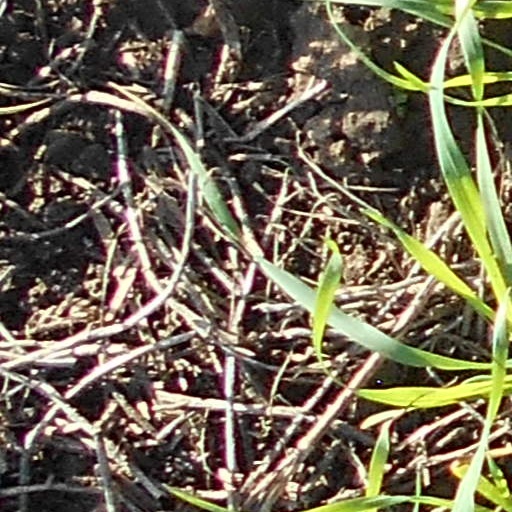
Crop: wheat